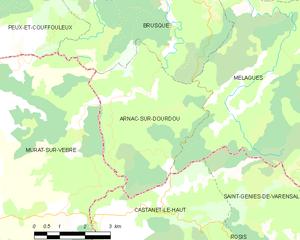
Carte de la commune française de code INSEE 12009 - Arnac-sur-Dourdou
Arnac-sur-Dourdou est une commune française du département de l'Aveyron dans la région Occitanie.